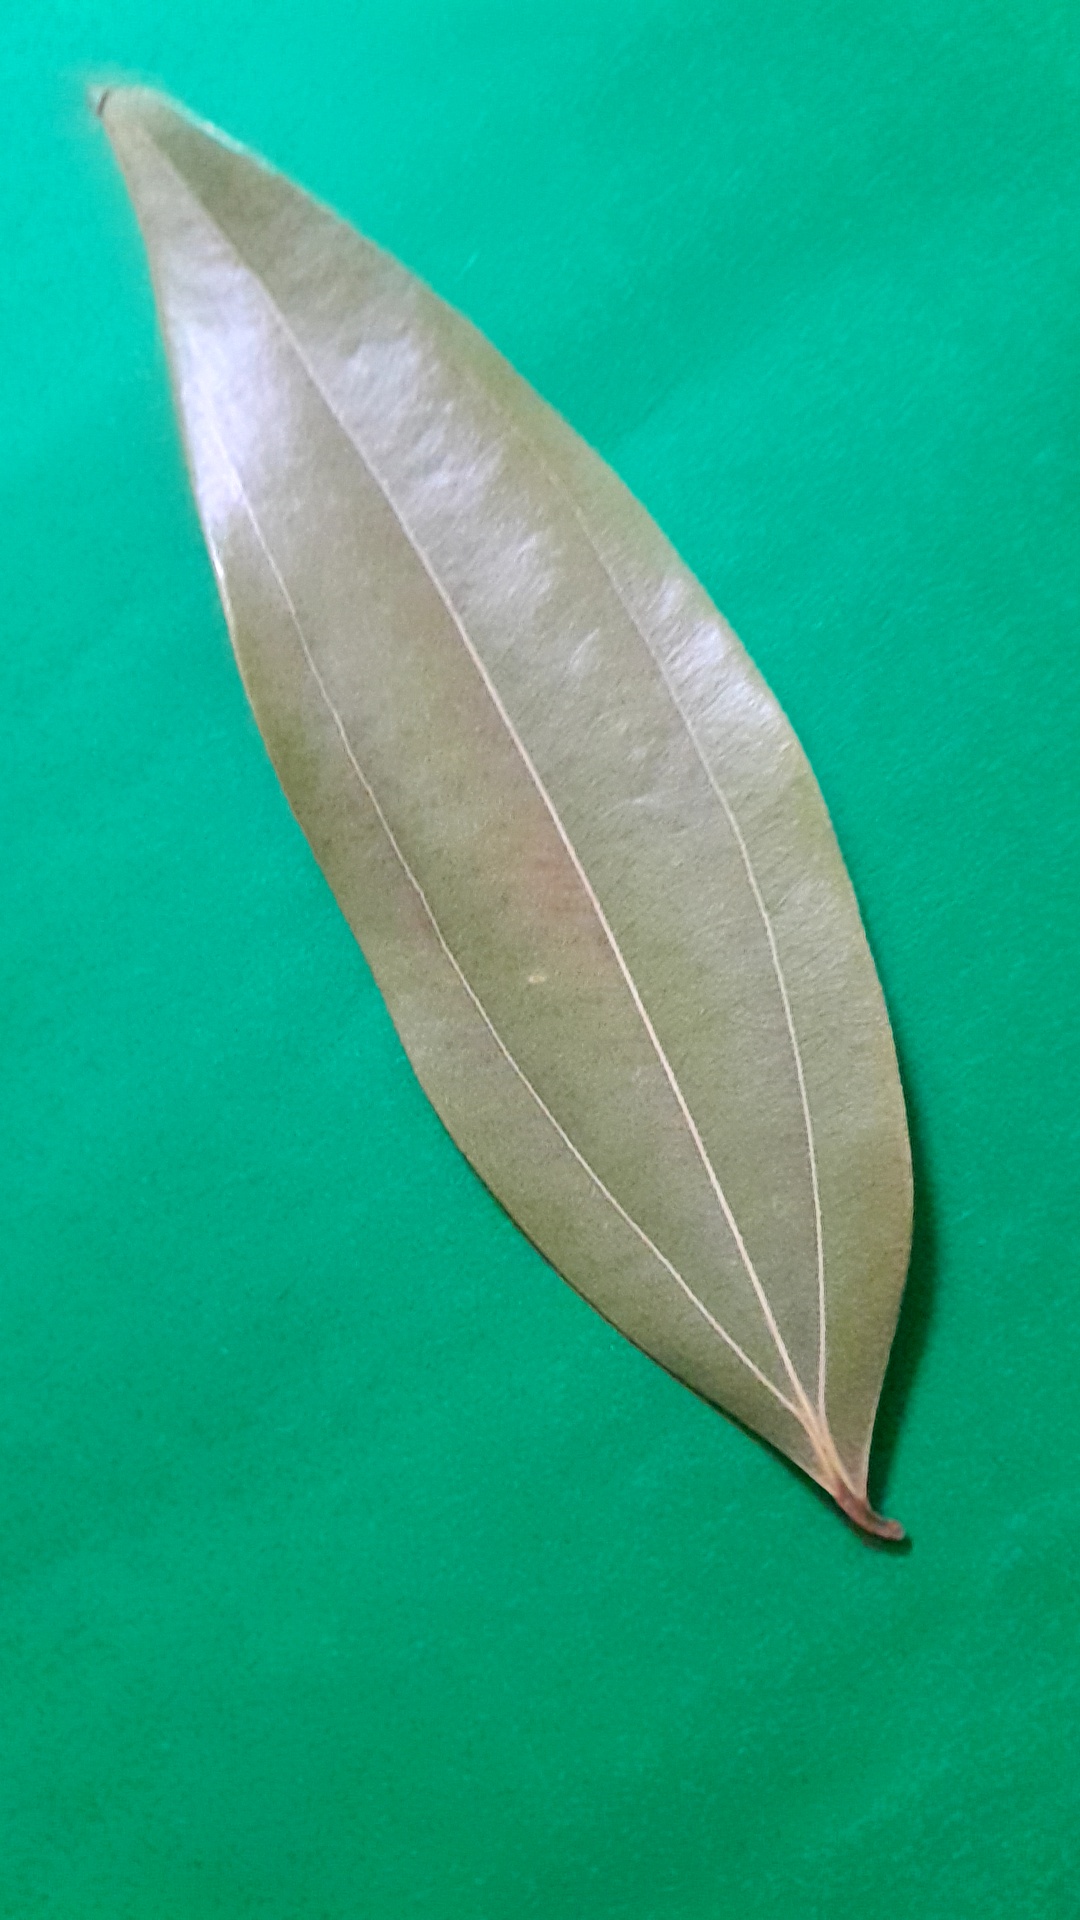
Label: Dry Leaf